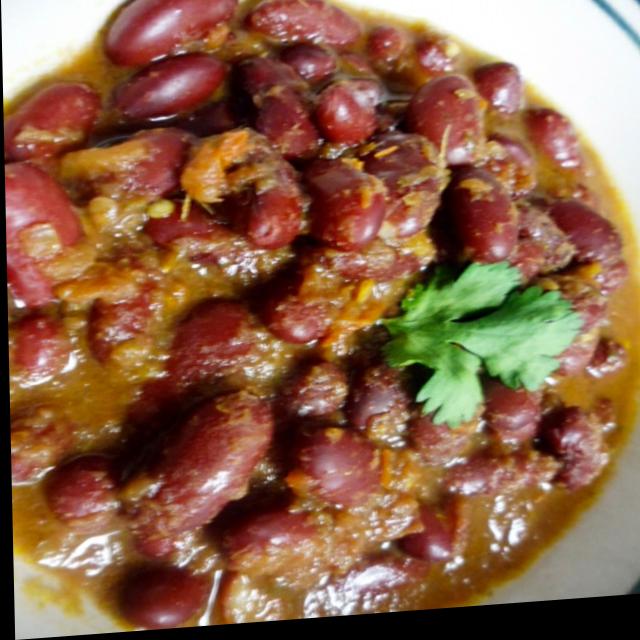
Dish: rajma_curry